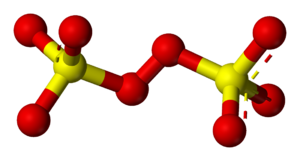
Le peroxodisulfate est un oxyanion soufré de formule S₂O₈²⁻. Il est l'oxydant du couple S₂O₈²⁻/SO₄²⁻.